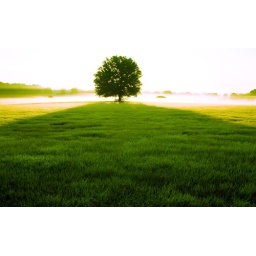
Ocala sunrise - the only tree in the pasture